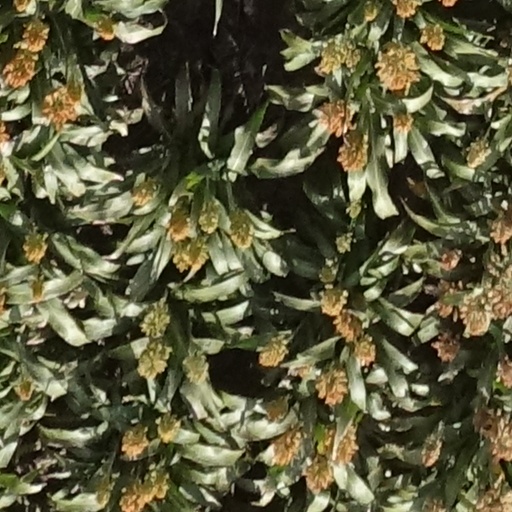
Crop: sorghum